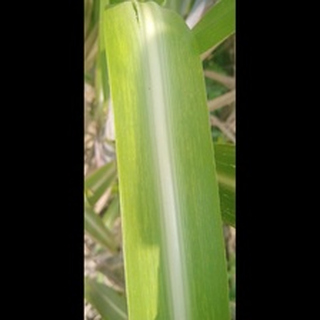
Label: sugarcane_mosaic